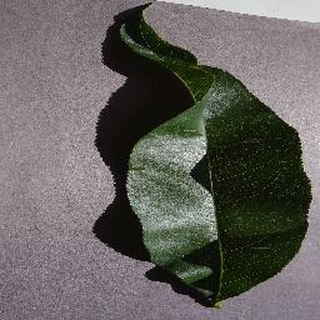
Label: healthy_peach